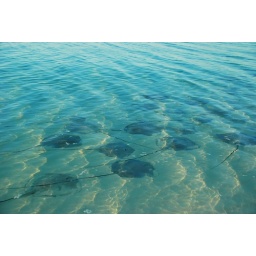
These rays congregated in the shallow water next to the beach at the east end of the island at sunrise and sunset